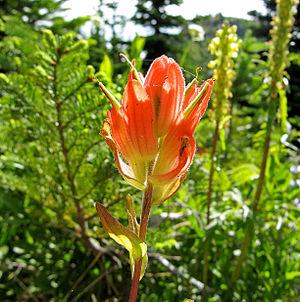
Castilleja miniata est une espèce de plantes herbacées à fleurs, de la famille des Scrophulariaceae selon la classification classique, ou à celle des Orobanchaceae selon la classification phylogénétique.